Steinbach, Manitoba

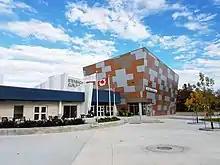
Steinbach Curling Club and the Keystone Cinema in the background.

The Steinbach Arts Council has showcased Steinbach arts and culture, of various types, since the early 1970s. The Arts Council hosts professional arts programming in music, theatre, creative writing, and the visual arts, as well as offering lessons in those areas. The Arts Council building includes a small hallway art gallery.